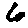
Label: 6